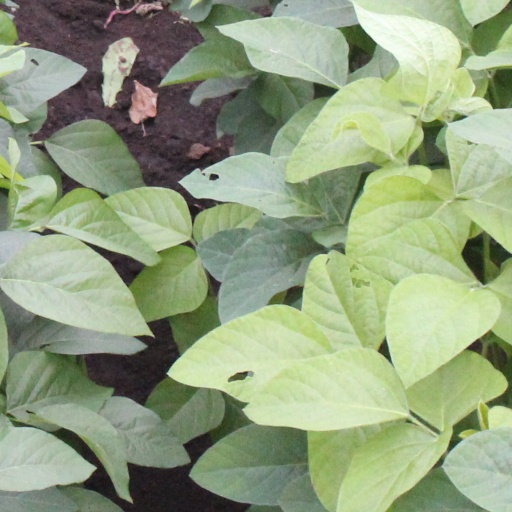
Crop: soybean